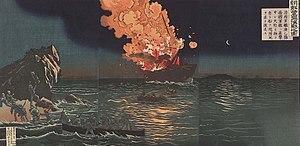
La bataille de Pungdo est le premier engagement naval de la guerre sino-japonaise de 1894-1895. Elle a lieu le 25 juillet 1894 au large d'Asan dans la région coréenne du Chungcheong du Sud et oppose trois croiseurs de la marine impériale japonaise à trois bâtiments chinois de la flotte de Beiyang escortant un navire transportant des troupes de l'armée de Beiyang.